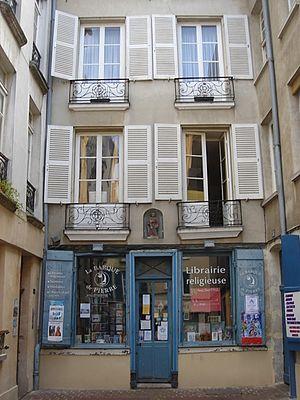
Saint-Germain-en-Laye [lɛ] est une commune française située à 19 km à l'ouest de Paris dans le département des Yvelines en région Île-de-France.